Frank K. Sturgis

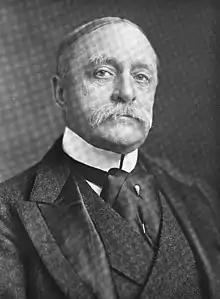

Frank Knight Sturgis (September 13, 1847 – June 15, 1932) was an American banker who served as president of the New York Stock Exchange and became a prominent member of New York society during the Gilded Age.